Answer in natural language. Considering the relative positions, where is framed monochromatic wall decor painting with respect to Doorway? Choose between the following options: right or left
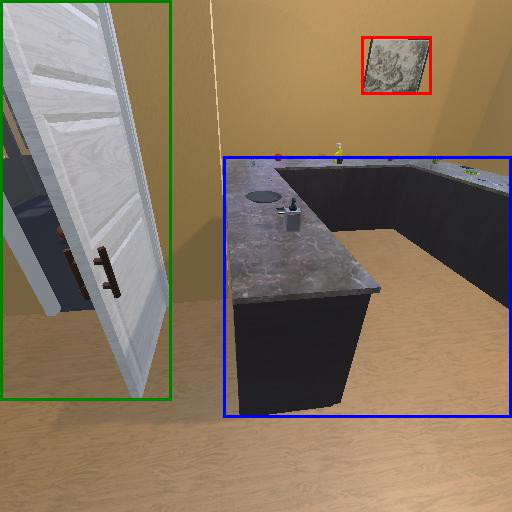
<answer>right</answer>